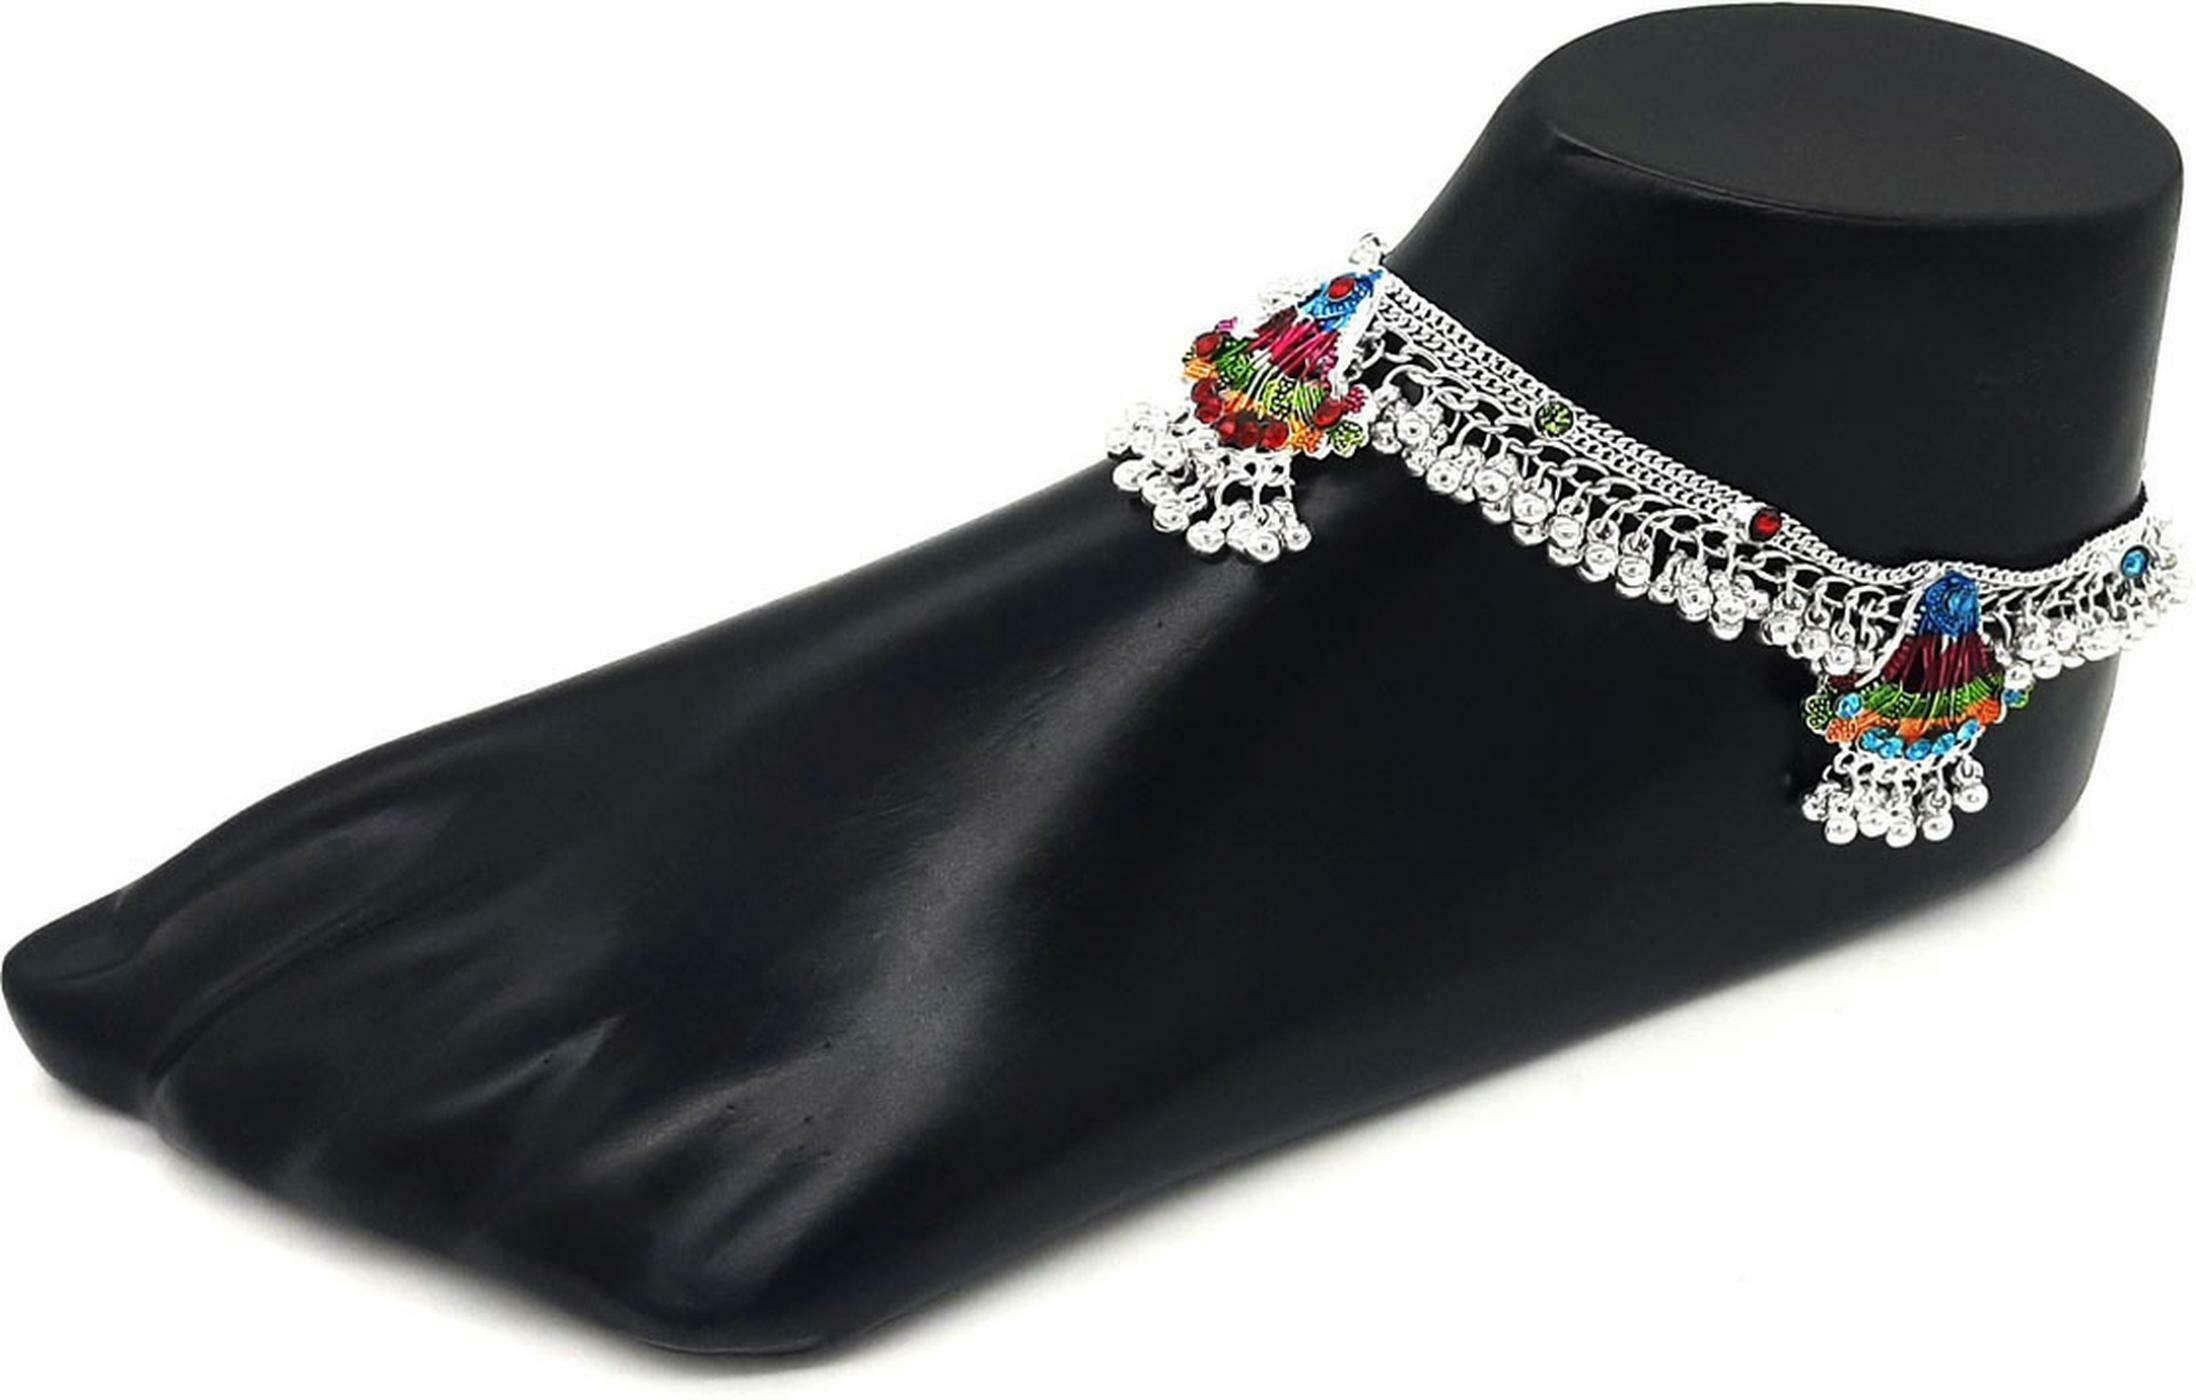
BR Ornaments Anklet for Women Silver Plated Made of peacock design Alloy Anklet (Pack of 2)
Type: Anklet
Brand: BR Ornaments
Price: Rs. 399
 It is a look like a peacock heavy design payal but after wearing it every women feel it's very light weight and gorgeous heavy traditional design. right now this is very trending nowadays in every custom and ritual to make some special costume and their get up. the product in display is made from silver plated material and finished in an attractive silver color. furthermore, this product features a anklet shape, bangle bracelet clasp, and a design that renders it with the versatility to be worn on all occasions. it can be matched with an assortment of apparels and can be worn to parties, weddings and other auspicious occasions. unique gifts for women: jewelry gift for mother's day, anniversary, wedding, birthday, holiday, stocking filler, christmas, valentine's day, graduation for sister, mom, mom, grandma, daughter, wife, girlfriend, aunt gift gift, mom, mom, grandma, woman, teen, bff, best friend or take care of yourself.